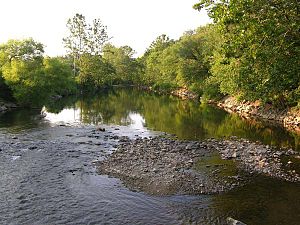
Roanoke River
Roanoke River i Wasena, Roanoke, Virginia
Roanoke River er en flod som løber gennem Virginia og North Carolina i USA. Den strækker sig over 660 km fra vest til øst, og munder ud i Atlanterhavet i Albemarle Sound. Ved floden blev de første kolonier i Virginia og Carolina dannet i 1600-tallet. Floden er reguleret med en række dæmninger og reservoirer.